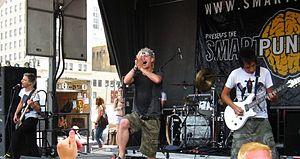
Madina Lake est un groupe de rock alternatif américain, originaire de Chicago, dans l'Illinois. Formé en 2005, Madina Lake publie un premier album studio, From Them, Through Us, to You au label Roadrunner Records le 27 mars 2007. Madina Lake remporte les Kerrang! Awards 2007 dans la catégorie de « meilleur nouveau groupe à l'international ». Le groupe se sépare en septembre 2013, avant de se réunir en février 2017.